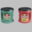
Label: can